Hudspeth County Courthouse

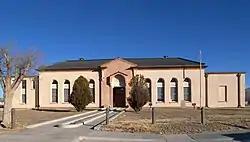
Hudspeth County Courthouse

The Hudspeth County Courthouse is located in the town of Sierra Blanca, the seat of Hudspeth County in the U.S. state of Texas. The courthouse was constructed in 1919 and added to the National Register of Historic Places in 1975. The Texas Historical Commission (THC) has also designated the building as a Recorded Texas Historic Landmark since 1962 and as a State Antiquities Landmark since 1981. The county is named for Claude Benton Hudspeth who served as a U.S. representative from El Paso and previously in both houses of the Texas Legislature where, as a member of the Texas Senate, he was influential in the county's creation.